Fairfield County Infirmary

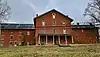
Front of the building

The Fairfield County Infirmary, also known as the Fairfield County Poorhouse or Clarence E. Miller Building, is a historic site in Lancaster, Ohio. The current main building was constructed in 1840 and has been vacant since 2013.